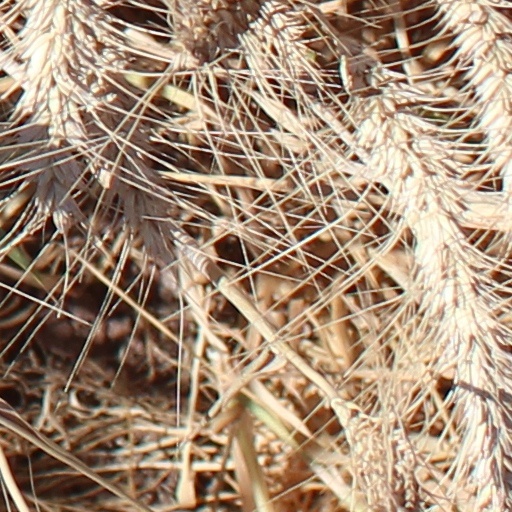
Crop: wheat